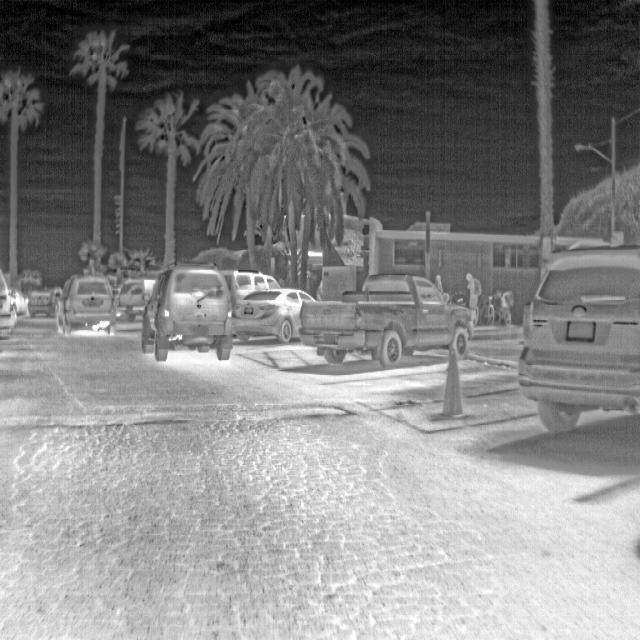
Detected objects:
label: person